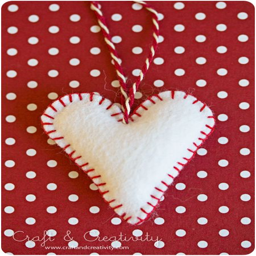
craft of person , felt hearts